Sky position (RA, Dec in degrees): 224.87, 12.151
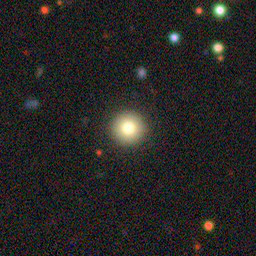
Galaxy morphology: Round Smooth Galaxies